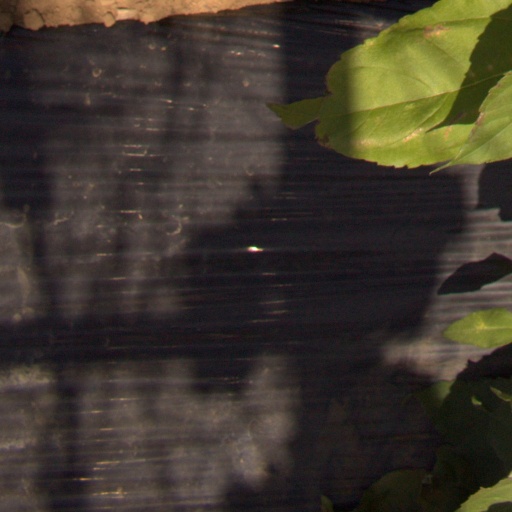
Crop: Jerusalem artichoke